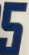
Number: 5